2021 Daytona 500

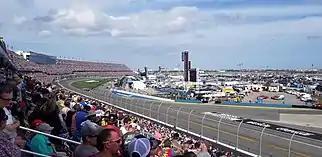
Daytona International Speedway, the circuit where the 63rd annual Daytona 500 took place

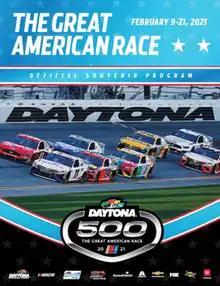
The program cover for the 2021 Daytona 500.

Daytona International Speedway is one of three superspeedways to hold NASCAR races, the other two being Indianapolis Motor Speedway and Talladega Superspeedway. The standard track at Daytona International Speedway is a four-turn superspeedway that is long. The track's turns are banked at 31 degrees, while the front stretch, the location of the finish line, is banked at 18 degrees. The race will be the return of multiple retired drivers, such as 2010 winner Jamie McMurray and Derrike Cope, the 1990 winner. The race will also be the debut of drivers Anthony Alfredo, Chase Briscoe, Austin Cindric and Noah Gragson. Although Gragson missed the race due to Crashing in duel 2. The race will also be the debut of many new teams, most notably 23XI Racing.